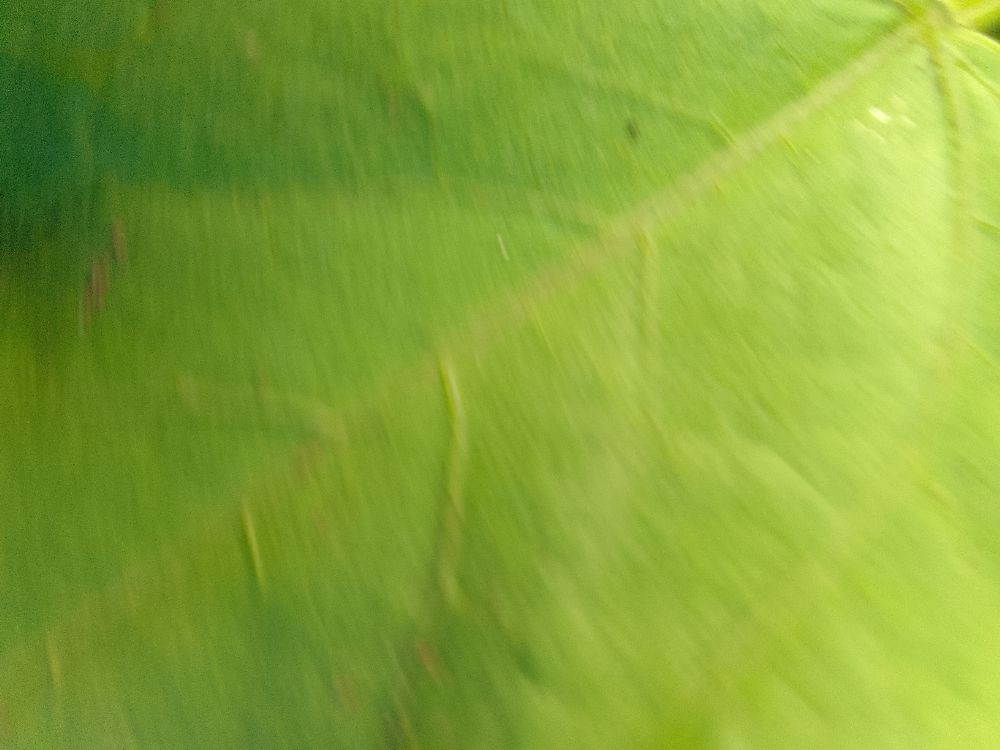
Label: healthy